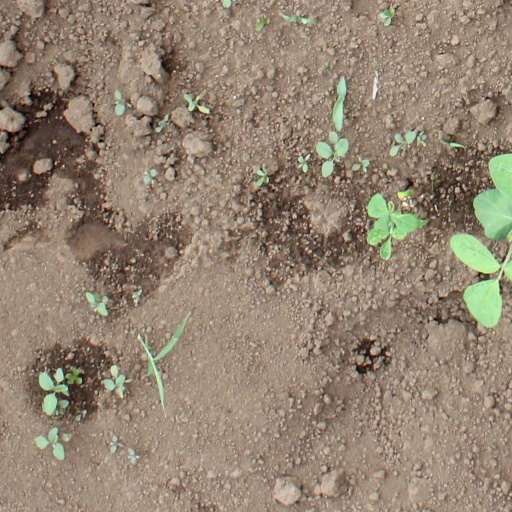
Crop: soybean